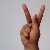
The image shows a hand gesture representing the letter 'K' in Indian Sign Language.